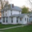
Label: house